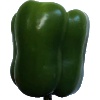
Label: Pepper Green 1